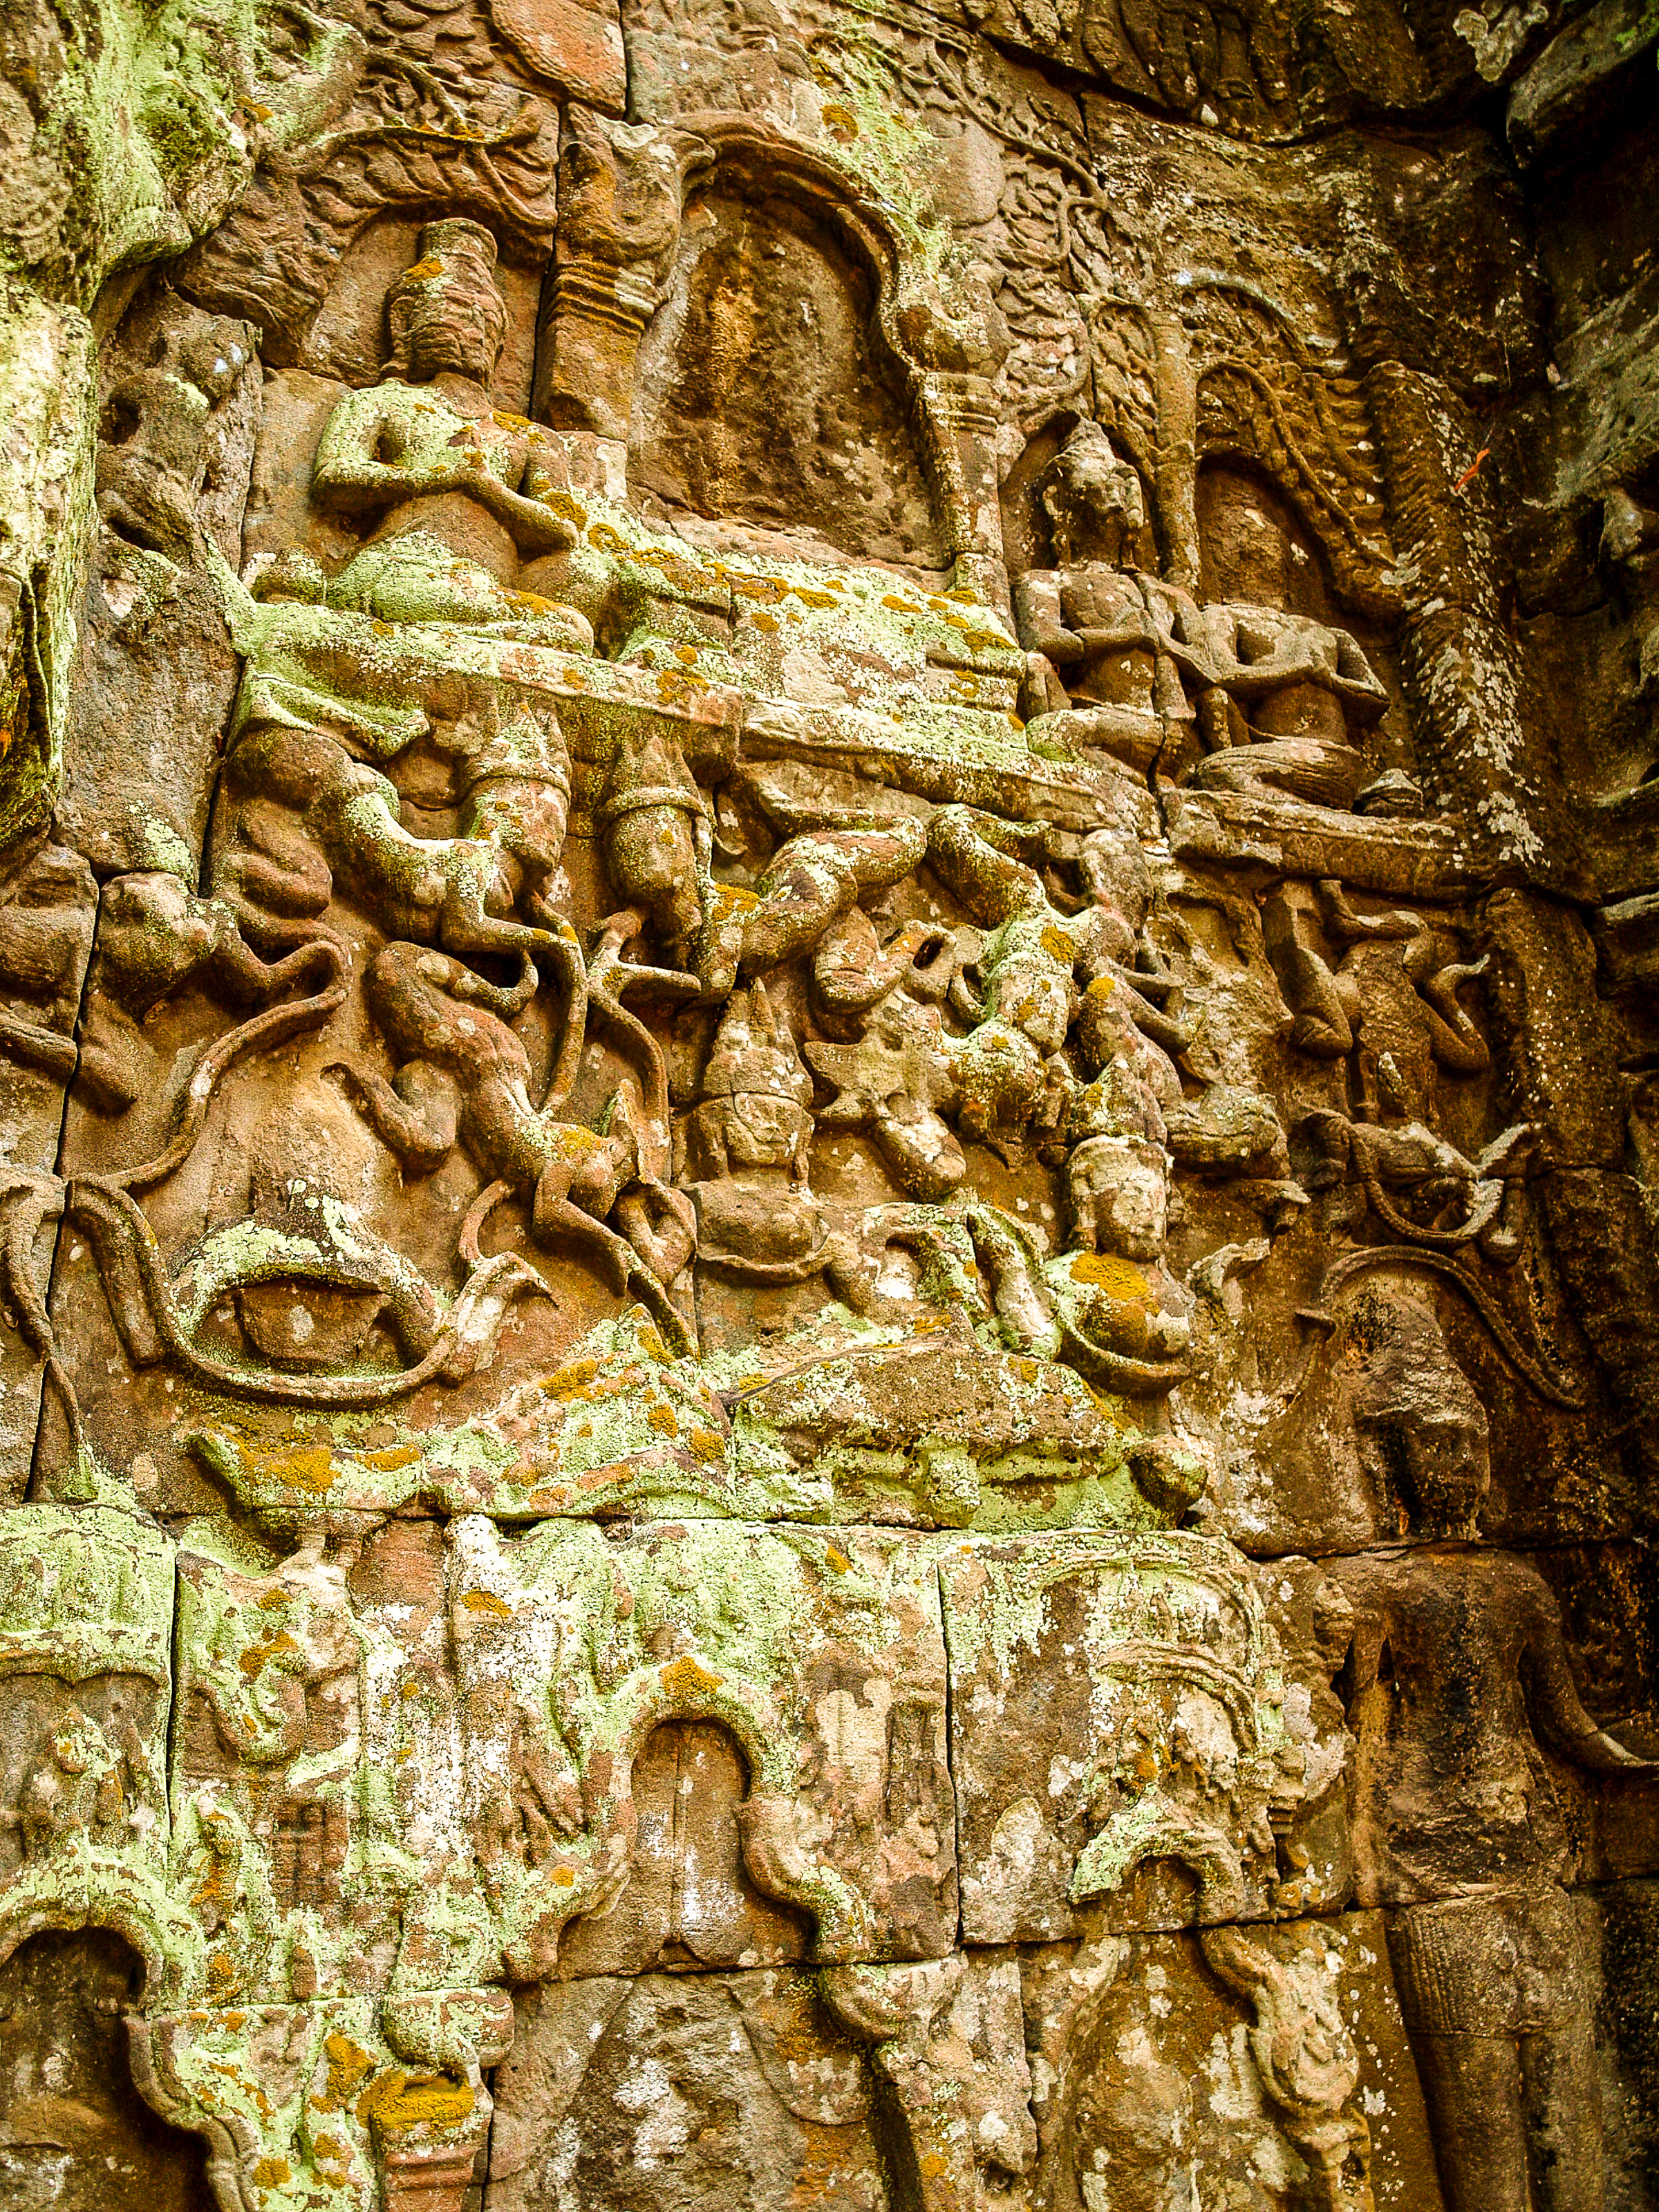
old, cambodia, culture, temple, ancient, stone, architecture, religion, art, asia, statue, ruin, history, tourism, sculpture, monument, religious, khmer, line, thom, civilization, cambodian, asian, hindu, travel, angkor, wat, bayon, heritage, tourist, stone carving, relief, carving, ancient history, archaeological site, rock, tree, middle ages, historic site, ruins